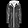
Label: Coat